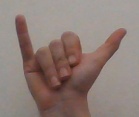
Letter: ya